Dangerous Paradise (1931 film)

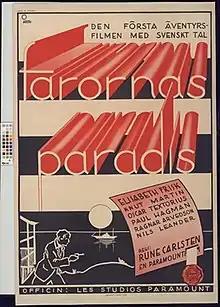

Dangerous Paradise (Swedish: Farornas paradis) is a 1931 drama film directed by Rune Carlsten and starring Elisabeth Frisk and Ragnar Arvedson. It is now considered a lost film. It was produced and distributed by the Swedish subsidiary of Paramount Pictures at the company's Joinville Studios. It was one of a large number of multiple-language versions shot at Joinville during the early years of the sound era. It is a Swedish-language remake of the Hollywood film "Dangerous Paradise" based on the 1915 novel "Victory" by Joseph Conrad.